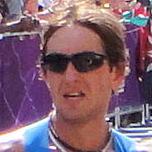
Age: 29